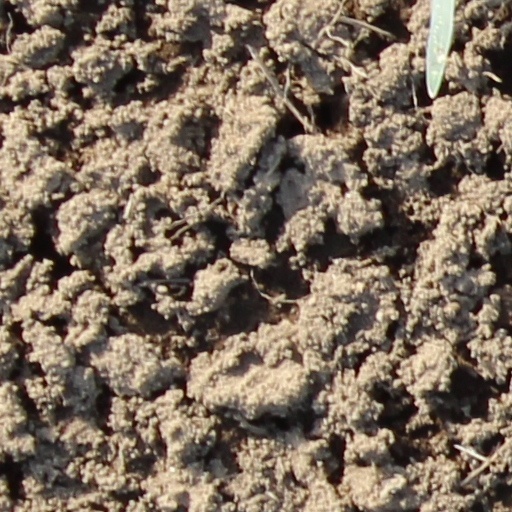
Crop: wheat